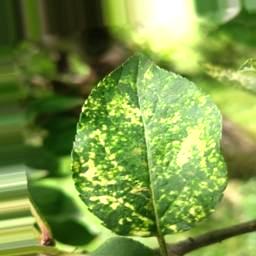
Label: Apple_Mosaic